Mark Wahlberg

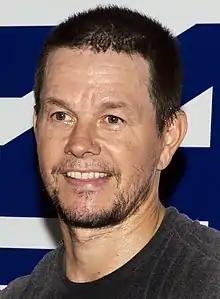
Wahlberg in 2021

Mark Robert Michael Wahlberg (born June 5, 1971), formerly known by his stage name Marky Mark, is an American actor, producer, and former rapper. His work as a leading man spans the comedy, drama, and action genres. He has received multiple accolades, including a BAFTA Award, and nominations for two Academy Awards, three Golden Globe Awards, and nine Primetime Emmy Awards.